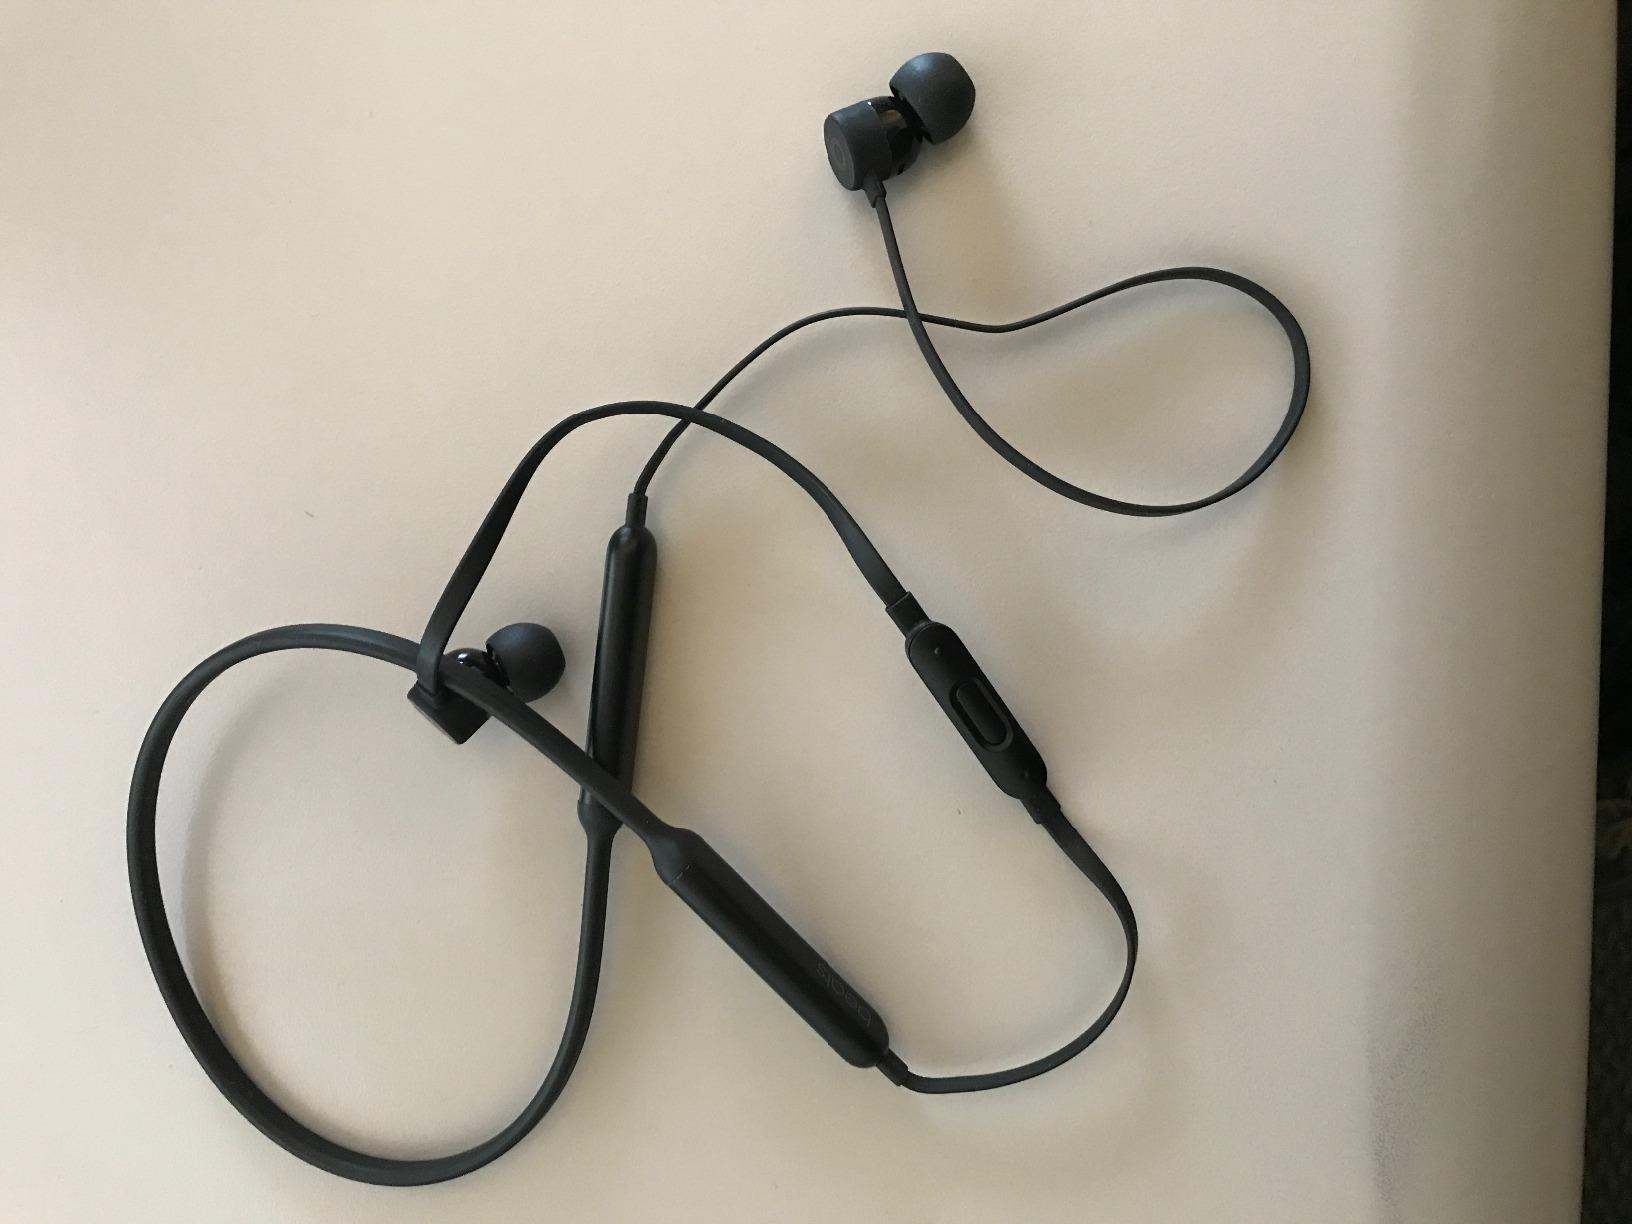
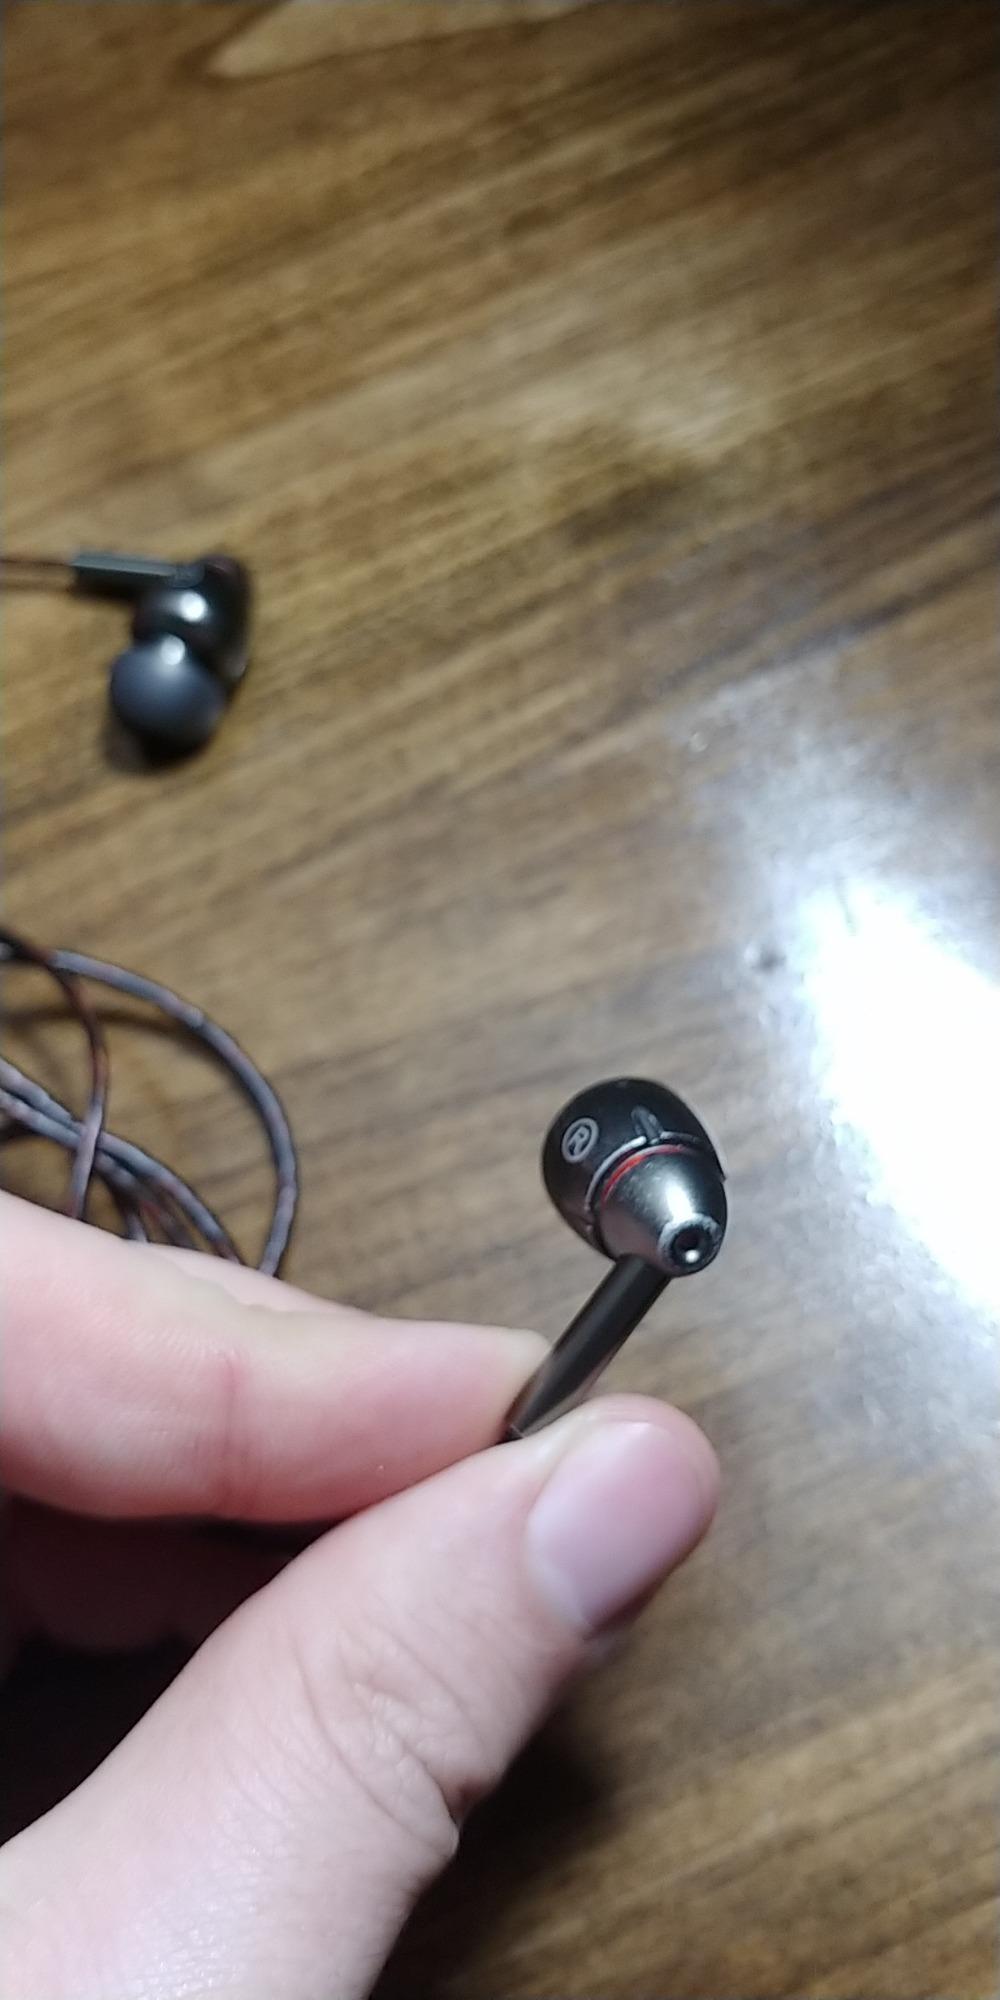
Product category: headphones
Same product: no